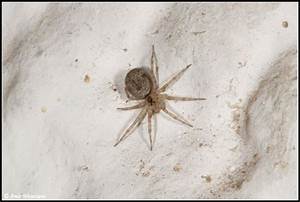
Label: ragno